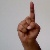
The image shows a hand gesture representing the letter 'D' in Indian Sign Language.